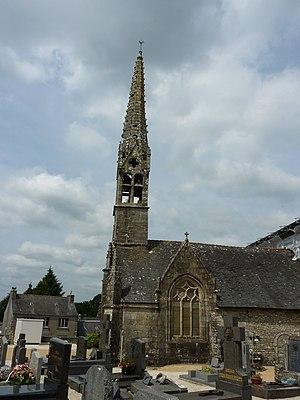
Brennilis [bʁεnilis] est une commune du département du Finistère, dans la région Bretagne, en France. Elle est connue pour son ancienne centrale nucléaire.
L'église Notre-Dame et son enclos paroissial sont un ensemble architectural datant du XVᵉ siècle situé à Brennilis.